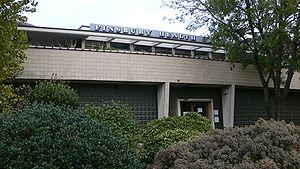
Berthold Romanovitch Lubetkin était un architecte d'origine russe émigré au Royaume-Uni qui y apporta le modernisme dans les années 1930.